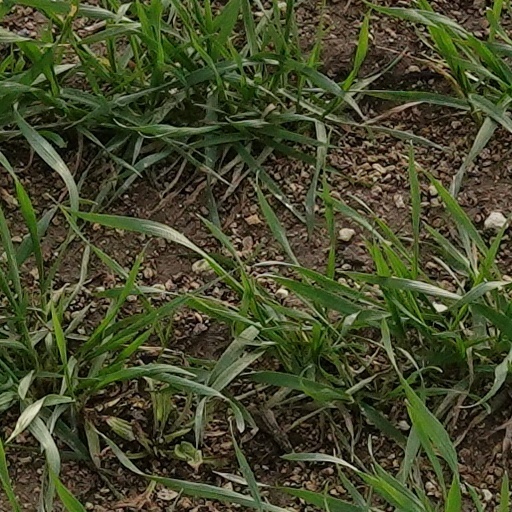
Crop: wheat